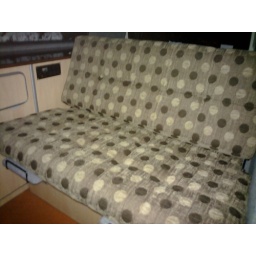
Rock 'n' roll bed / back seat - Taken at 7:53 PM on November 30, 2010 - uploaded by ShoZu